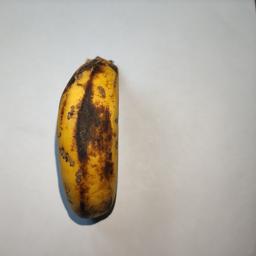
Banana variety: Sagor Kola